Great Plague of London

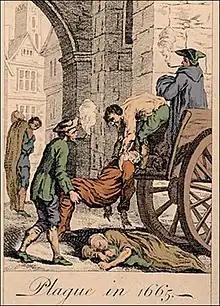
Collecting the dead for burial during the Great Plague

The Great Plague of London, lasting from 1665 to 1666, was the most recent major epidemic of the bubonic plague to occur in England. It happened within the centuries-long Second Pandemic, a period of intermittent bubonic plague epidemics that originated in Central Asia in 1331 (the first year of the Black Death), and included related diseases such as pneumonic plague and septicemic plague, which lasted until 1750.